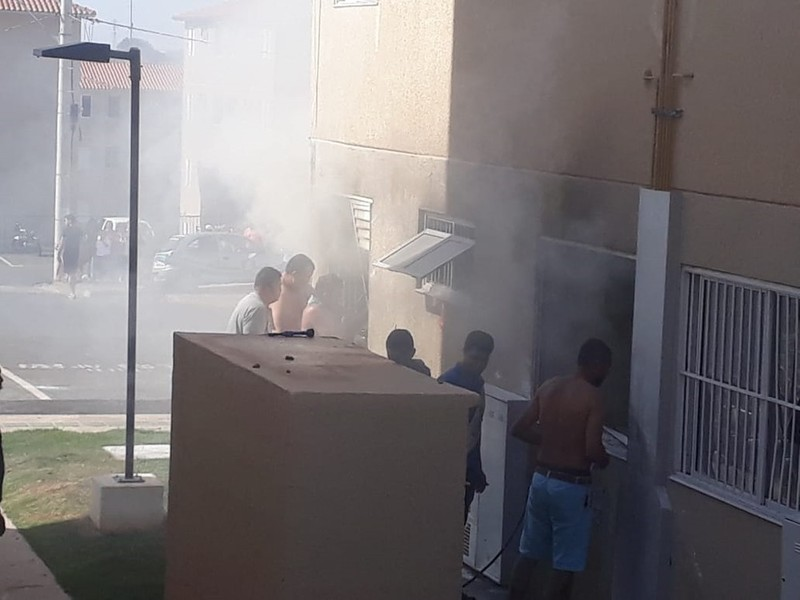
Fire: no
Smoke: yes